Eyeborg

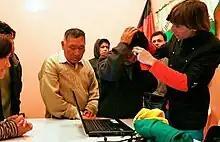
Blind Ecuadorians using eyeborgs

Since 2005, eyeborgs have been donated to blind communities in Europe, Asia and America with the aim of helping the blind develop the sense of color. The first blind person to try out an eyeborg was Sabriye Tenberken followed by blind students from Braille Without Borders in Tibet and members of the Sociedad de Ciegos de Pichincha in Ecuador.